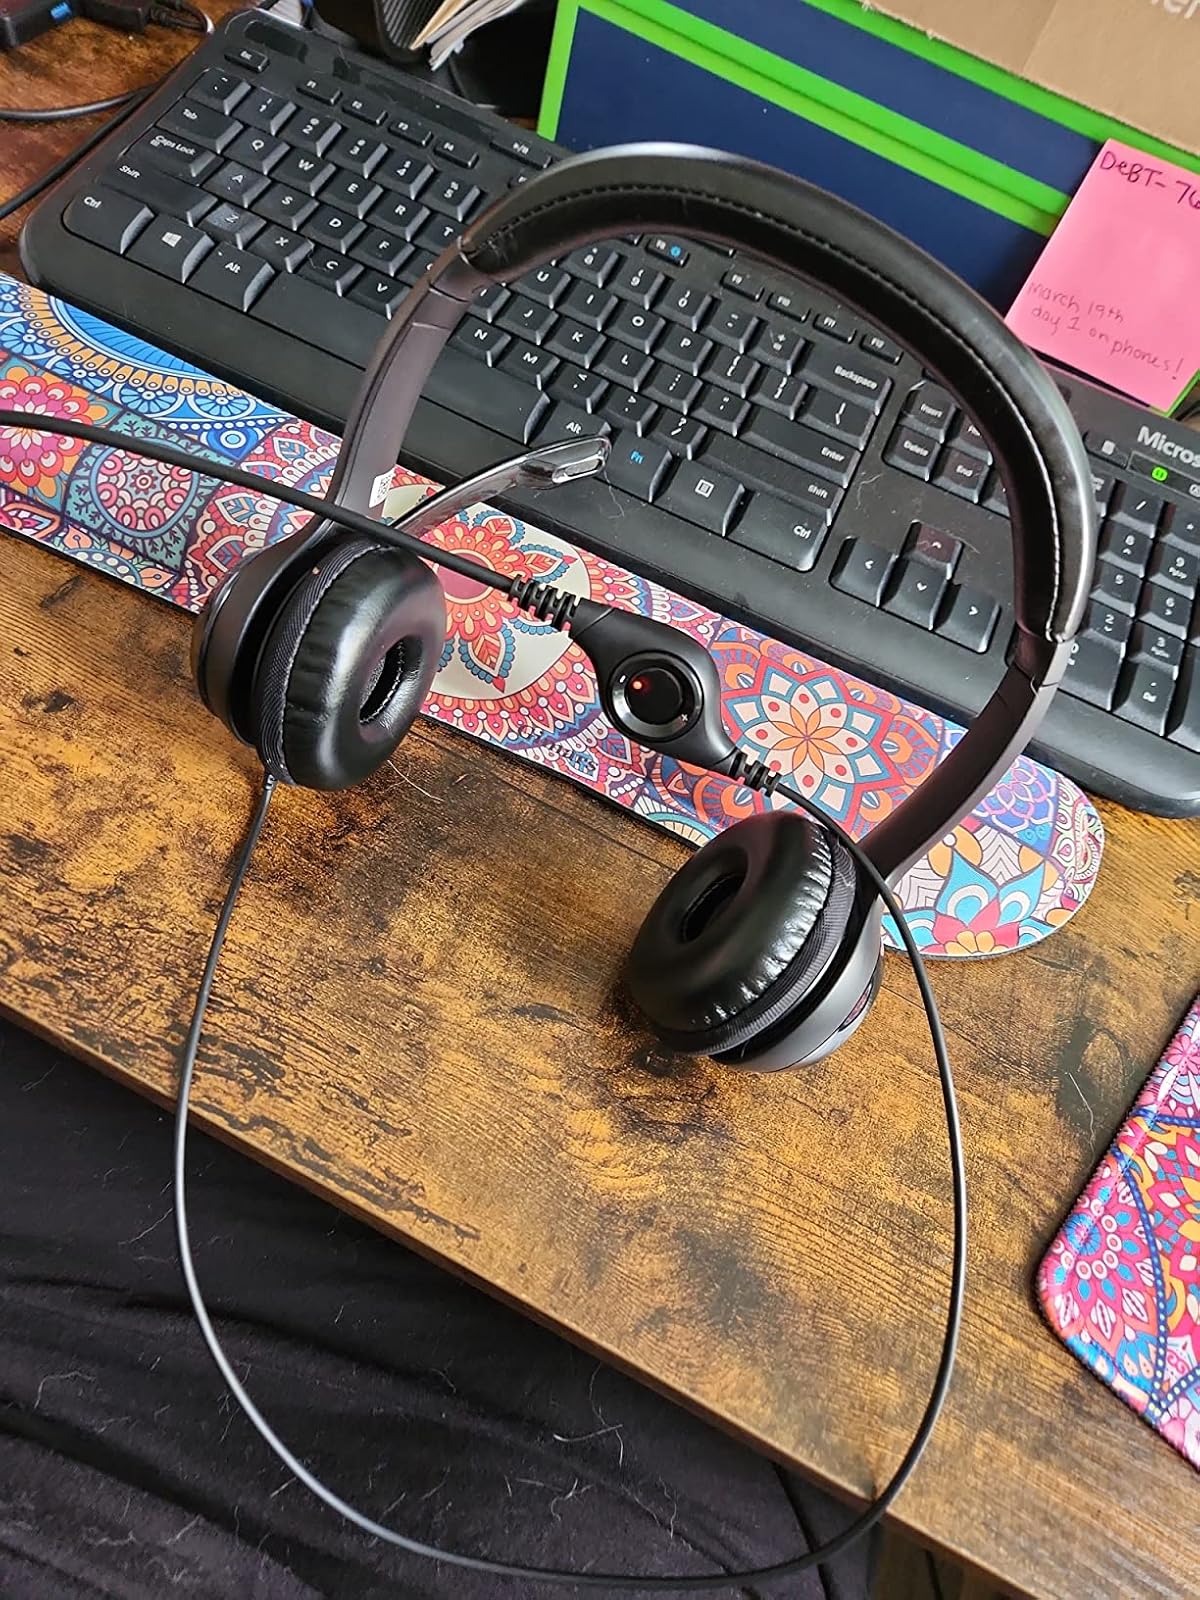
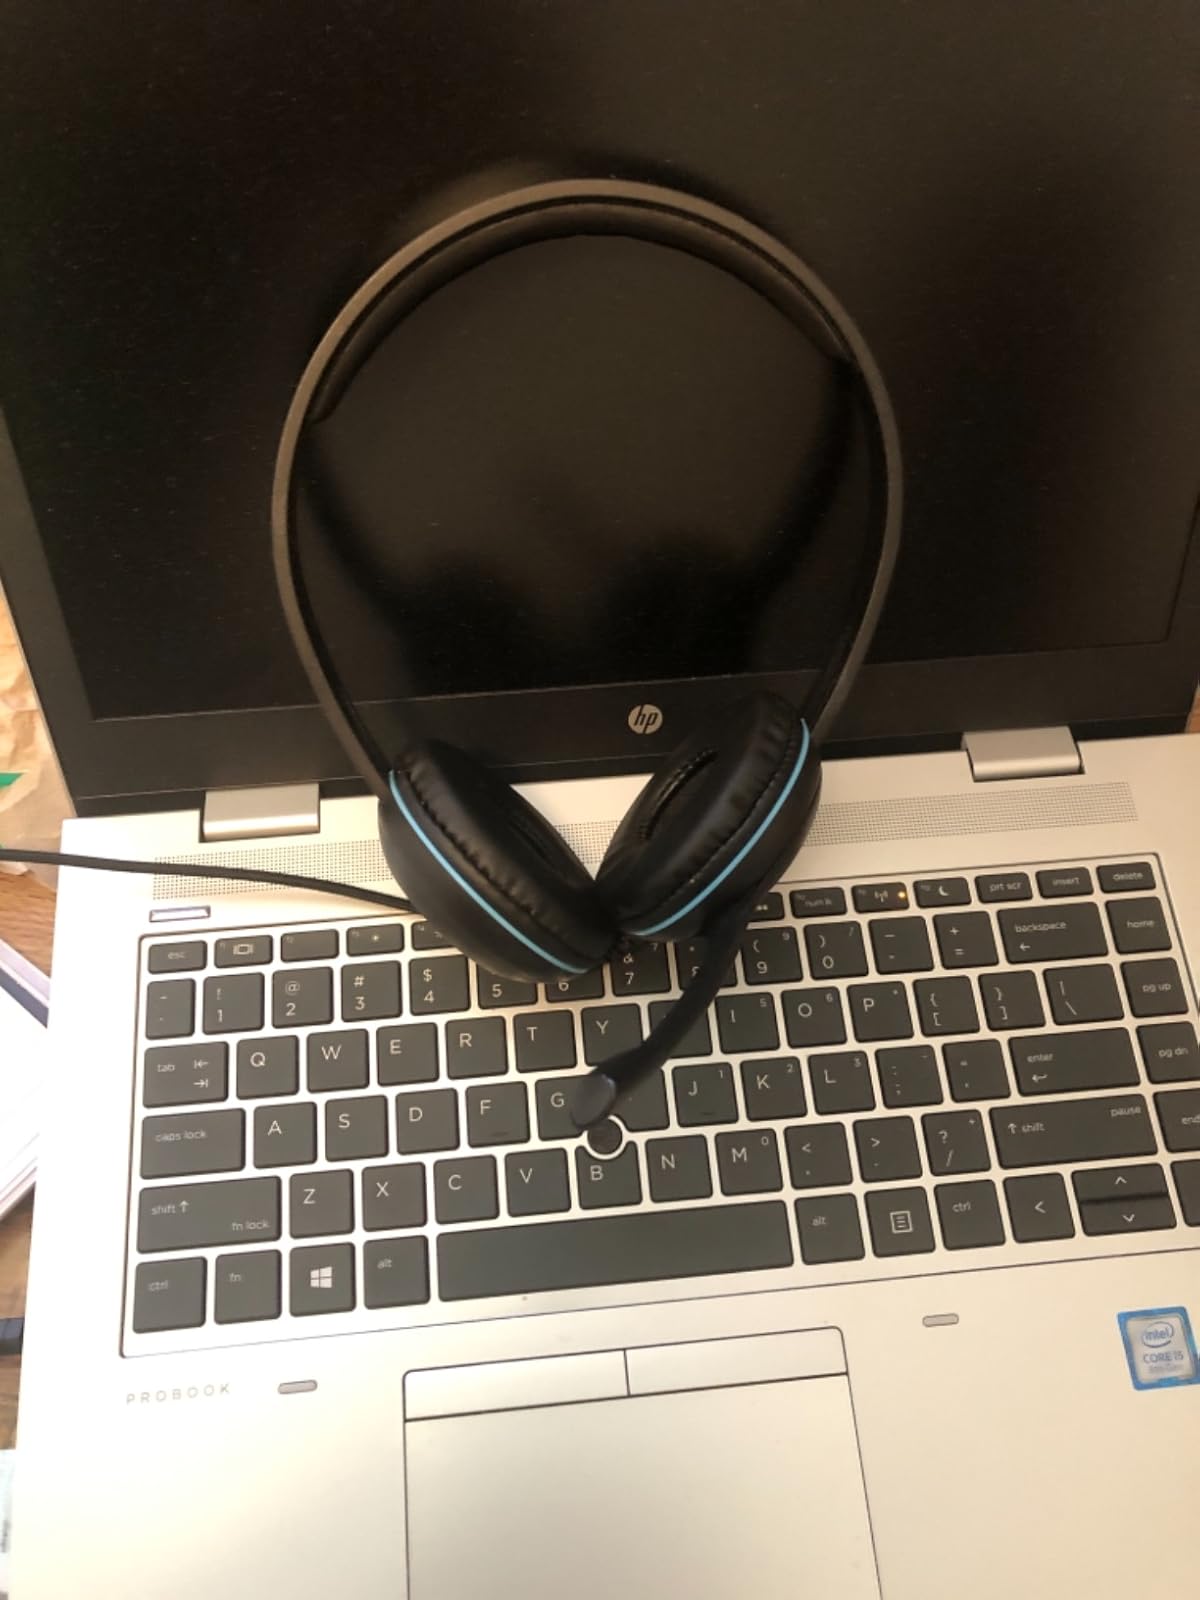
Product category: headphones
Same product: no